Jonathan Ashworth

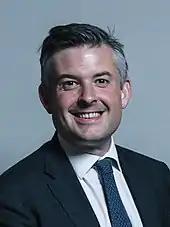
Ashworth in 2017

Ashworth was appointed Shadow Secretary of State for Health in October 2016. Following the 2017 general election, he went on record to say a Labour government would not repeal the controversial Health and Social Care Act 2012 despite Labour's manifesto commitment to do so.